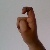
The image shows a hand gesture representing the letter 'X' in Indian Sign Language.